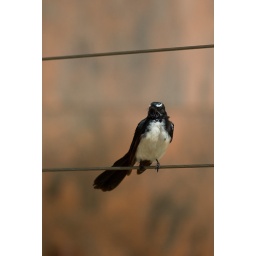
A willy wagtail on a wire (Rhipidura leucophrys) spotted along the riverside walkway, near the Eagle street pier in Brisbane